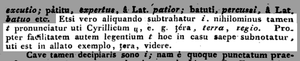
Ț, appelé T virgule souscrite, est un graphème utilisé dans l'écriture du roumain. Il s'agit de la lettre T diacritée d'une virgule souscrite.